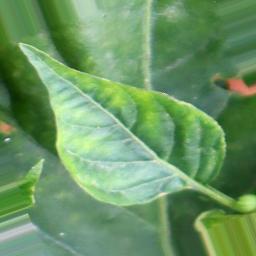
Label: nutritional